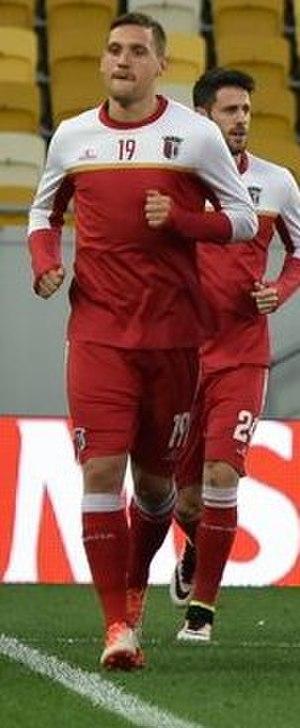
Nikola Stojiljković, né le 17 août 1992 à Niš en Yougoslavie, est un footballeur international serbe. Il joue au poste d'attaquant au Boavista Futebol Clube en prêt du Sporting Braga.